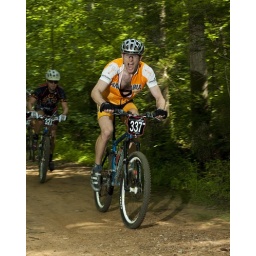
Bump N Grind mountain bike race at Oak Mountain State Park near Birmingham AL.